Dragan Đokanović

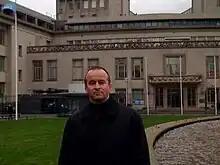
Đokanović in front of the ICTY, The Hague in 2009

Since the year 1990, Đokanović has been involved in politics in Bosnia and Herzegovina. He was engaged in the following activities during the following periods: